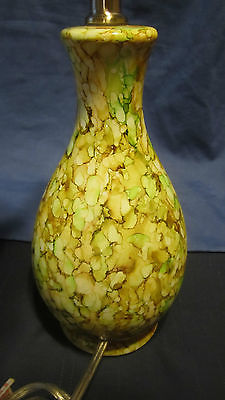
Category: lamp